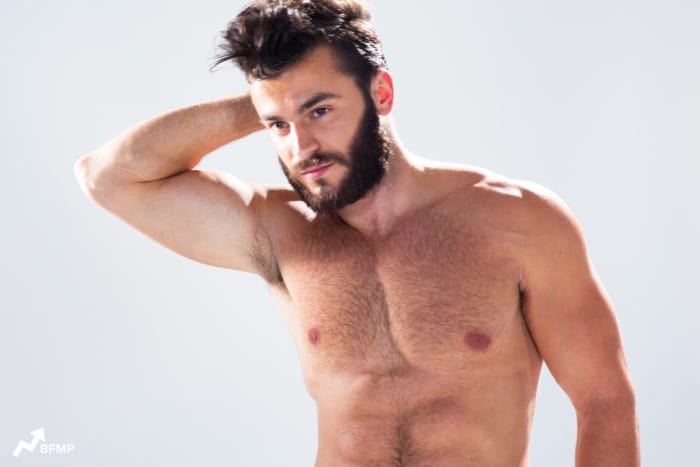
Gender: men